Licun station

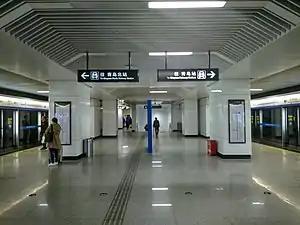

Licun is a transfer station of the Qingdao Metro on Line 2 and Line 3. It opened on 16 December 2015.